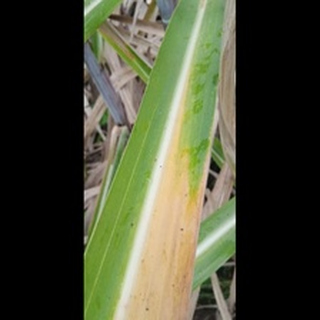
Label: sugarcane_yellow_leaf_disease